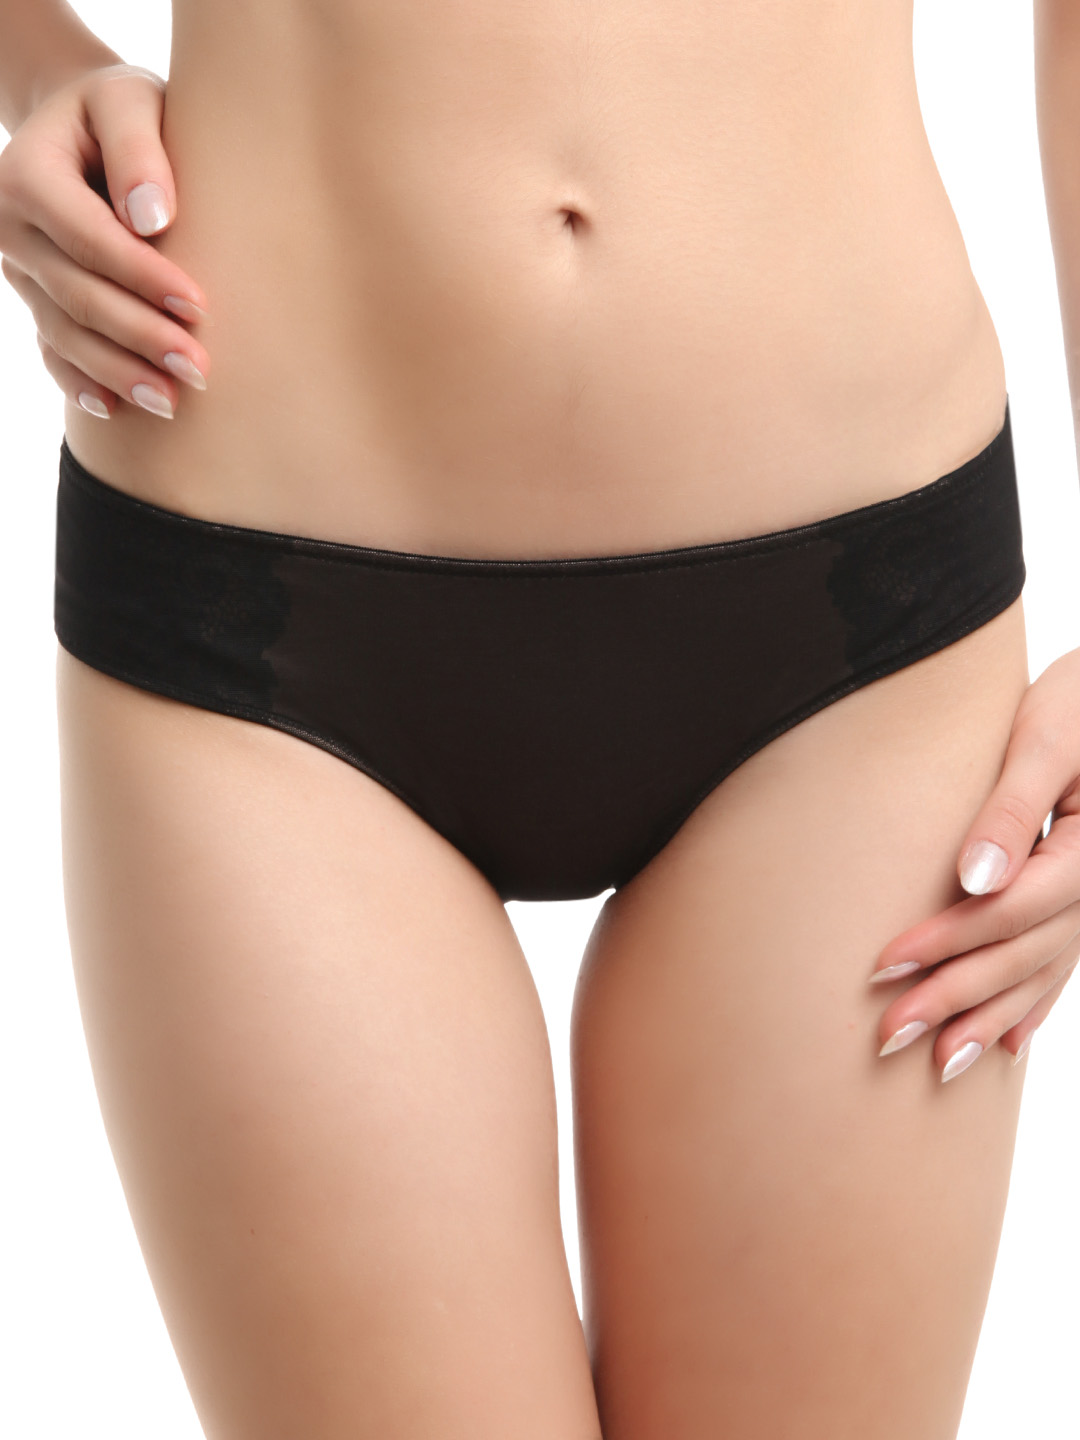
Amante Women Brown Briefs PGBR01
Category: Apparel / Innerwear / Briefs
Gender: Women
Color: Brown
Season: Winter 2015
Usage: Casual